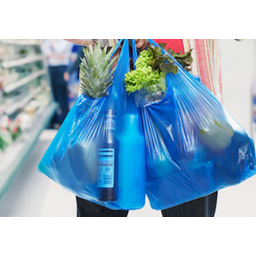
Label: plastic